Jena Lee

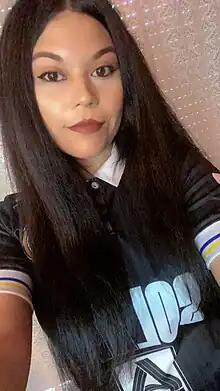
Jena Lee in 2023

Sylvia Elva Garcia (born 29 June 1987 in Chile), more commonly known under the stage name as Jena Lee, is a French pop singer and songwriter. She describes her music style as "émo R&B".